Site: brandenburg
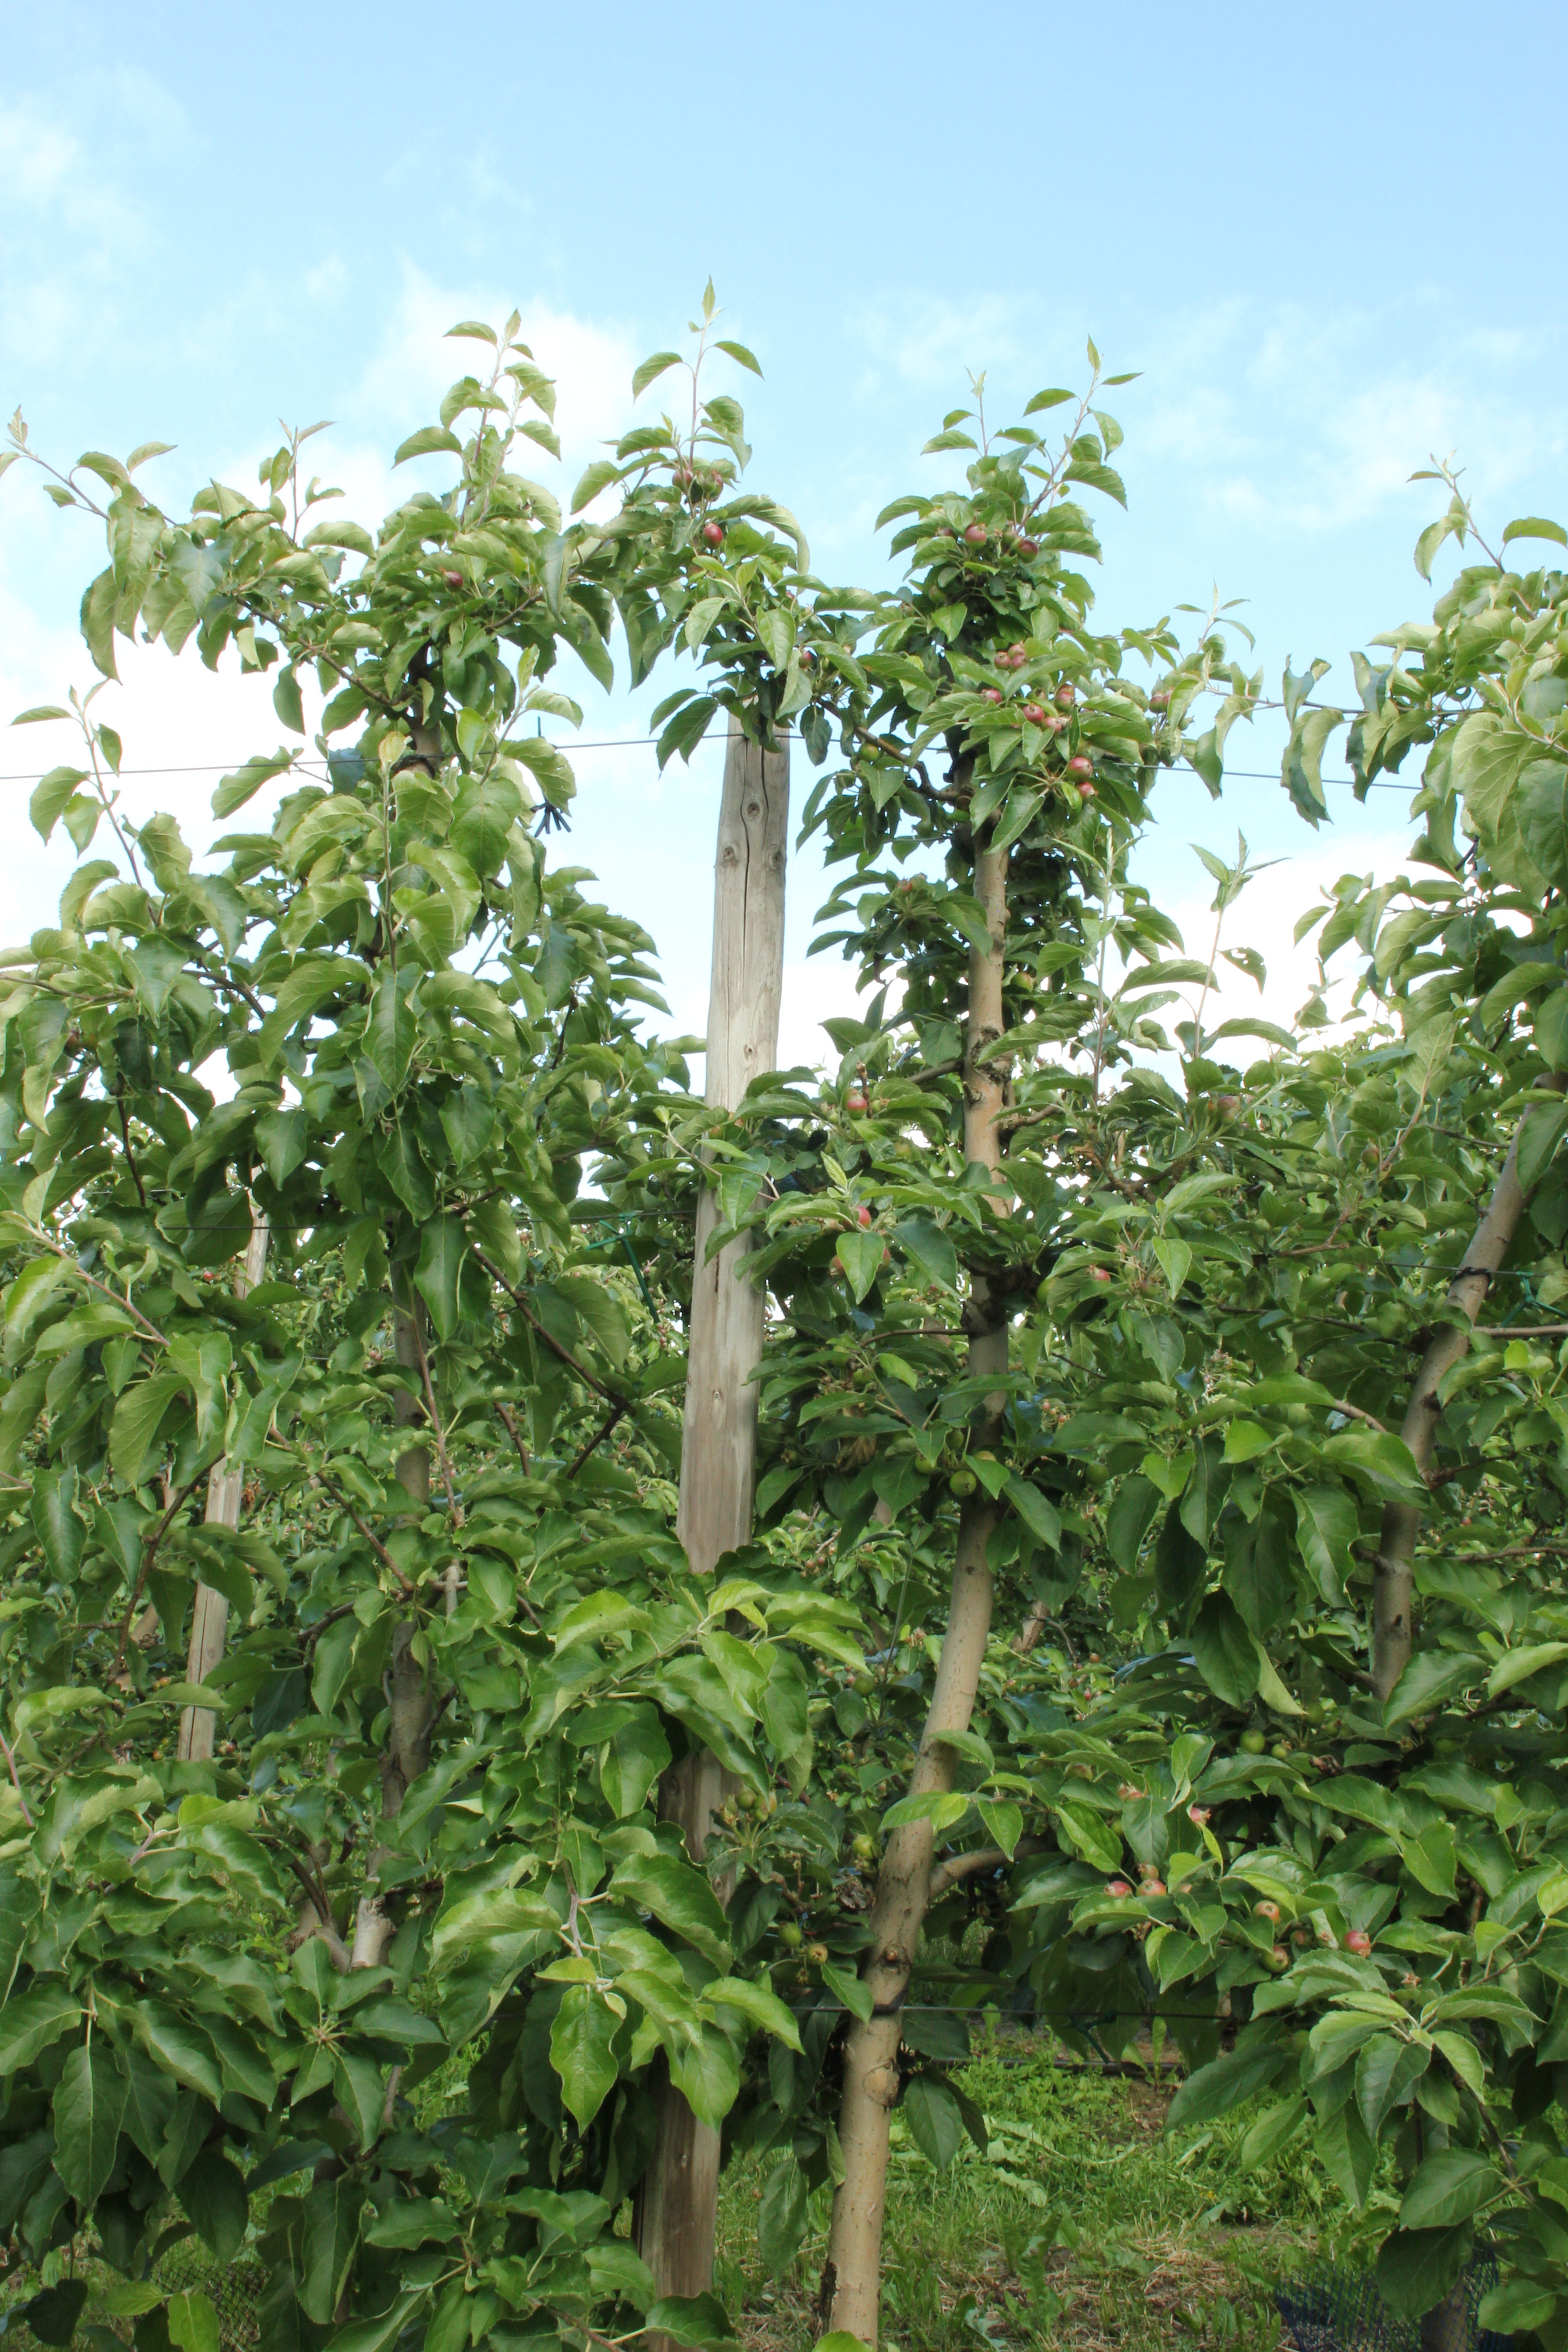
Growth stage (BBCH 72): Development of fruit